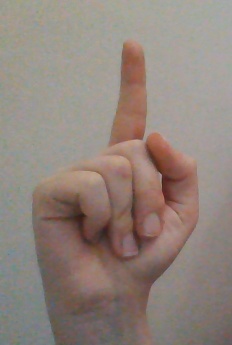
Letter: bb